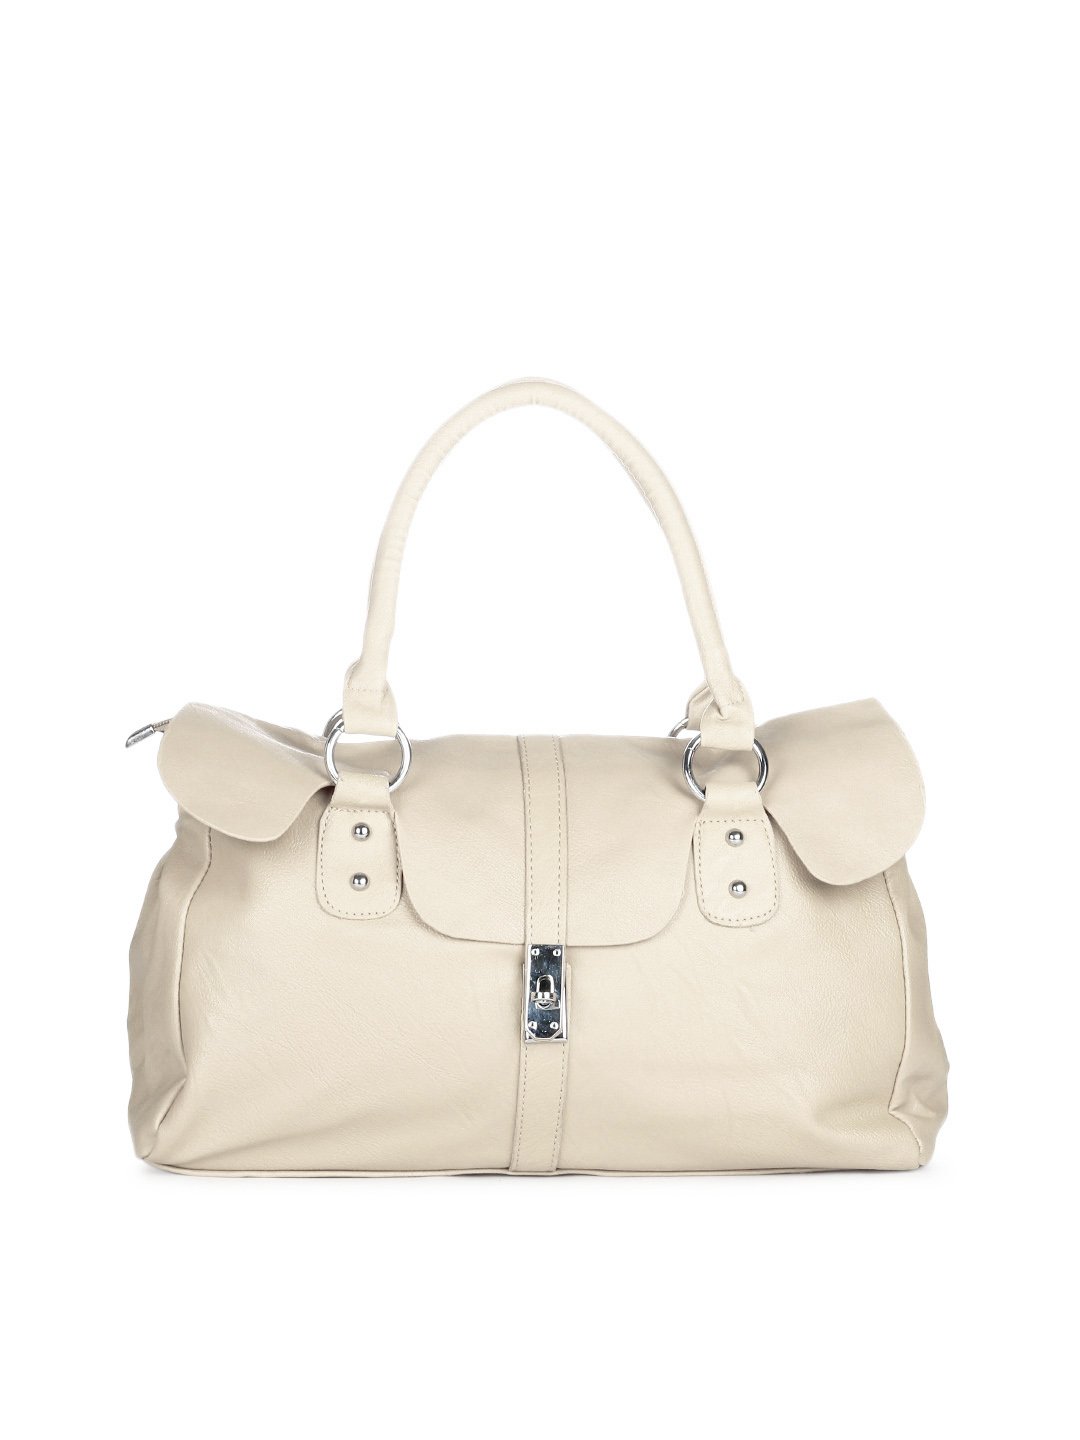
Kiara Women Cream Handbag
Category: Accessories / Bags / Handbags
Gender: Women
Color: Cream
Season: Summer 2012
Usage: Casual